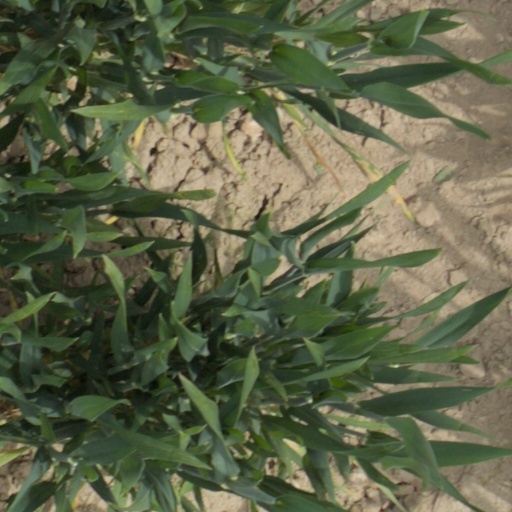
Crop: wheat